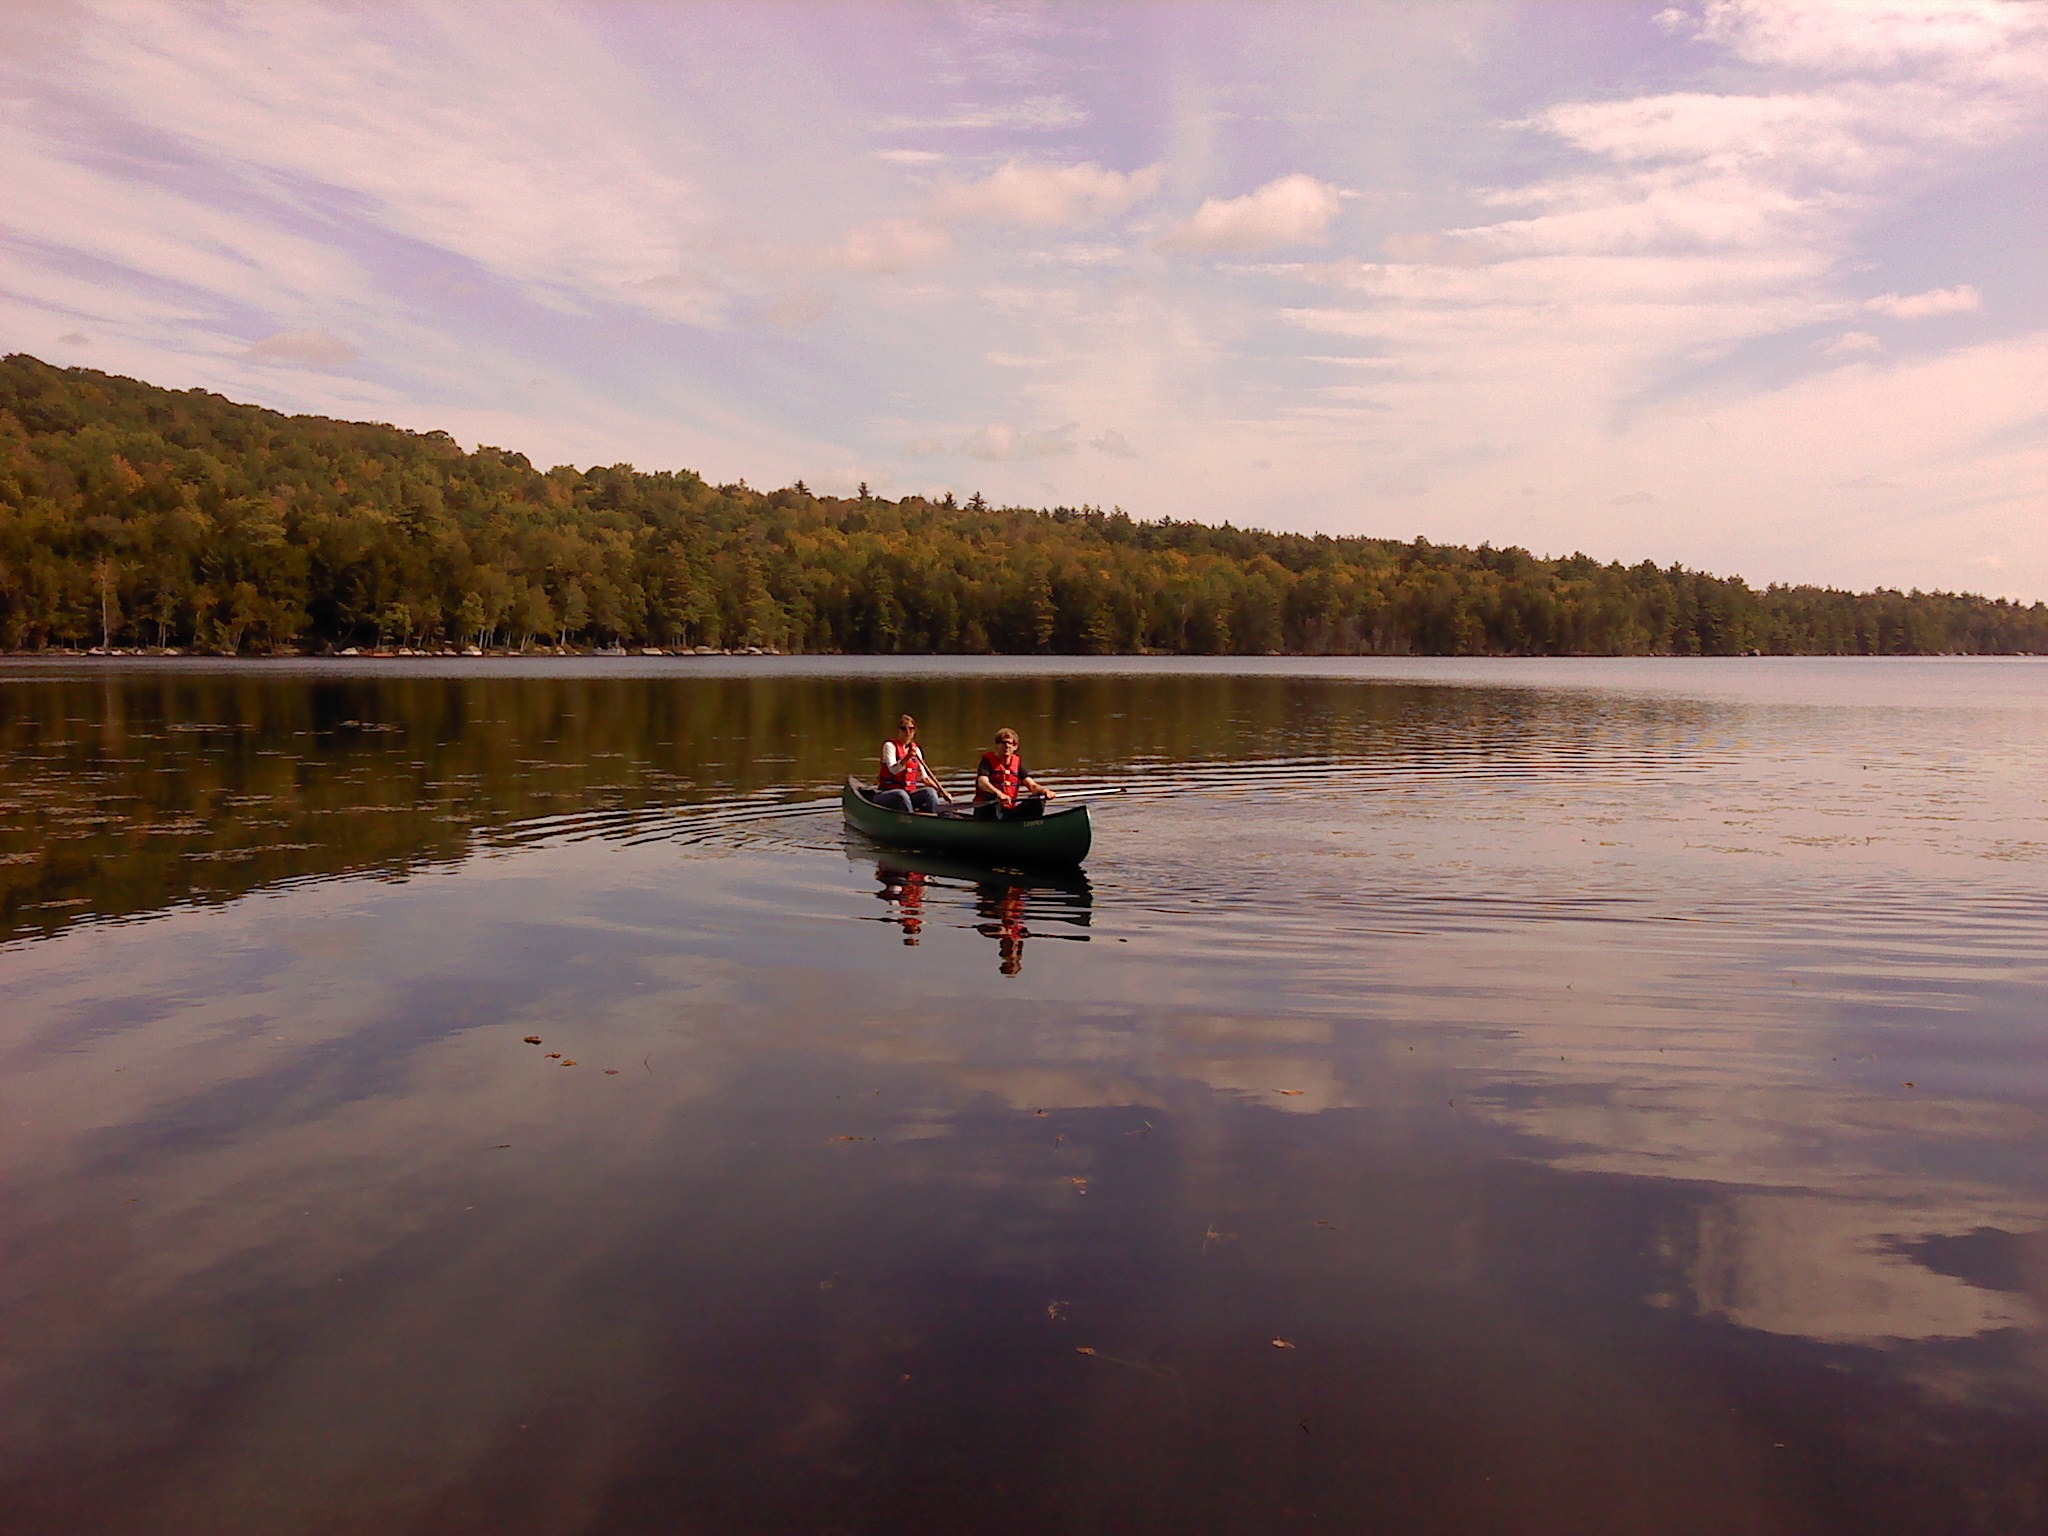
sea, water, outdoor, people, boat, morning, lake, river, canoe, recreation, oar, paddle, reflection, vehicle, tranquil, scenic, peaceful, scenery, calm, serene, reservoir, tourism, leisure, activity, outdoors, boating, watercraft, rowing, loch, maine, canoeing, watercraft rowing